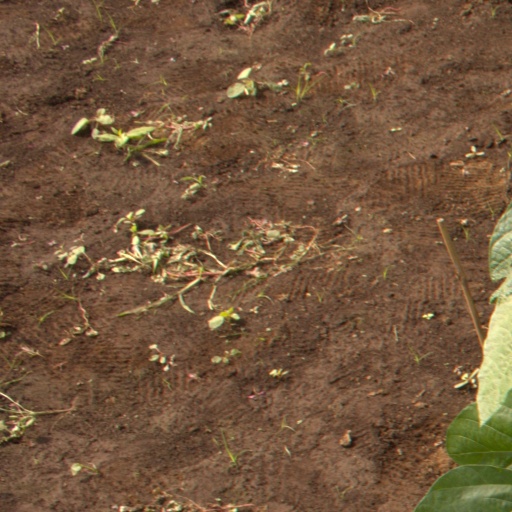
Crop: soybean